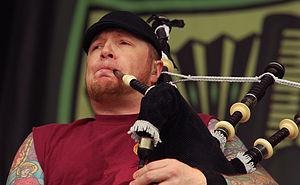
Josh "Scruffy" Wallace est l'ancien joueur de cornemuse du groupe Dropkick Murphys. Il était celui qui est toujours en kilt sur scène. Une de ces particularités est qu'il porte des tatouages sur les bras en forme de vitraux d'église.
Dropkick Murphys est un groupe de punk celtique américain, originaire de Quincy, à côté de South Boston, dans le Massachusetts. Formé en 1996, le groupe mêle des influences de musique irlandaise traditionnelle, punk hardcore, oi! et folk rock.